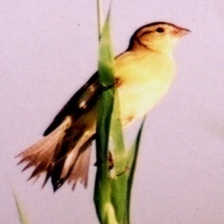
Species: BOBOLINK
Scientific name: DOLICHONYX ORYZIVORUS